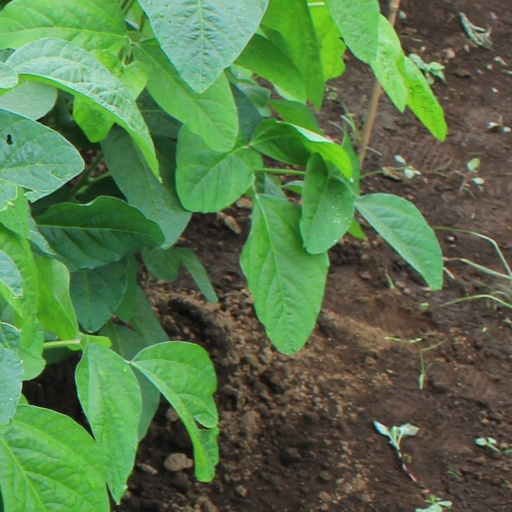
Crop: soybean